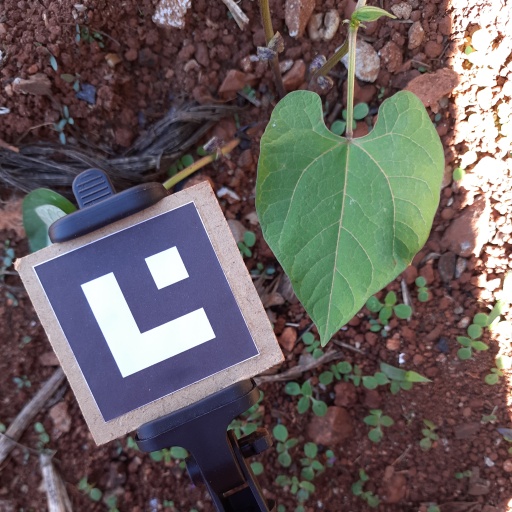
Observations: wavy surface, no eating holes, under shade